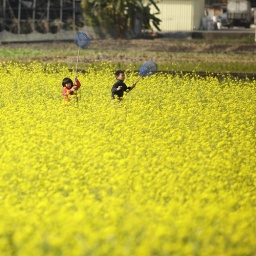
Kids are catching butterflies in rapeseed field ....